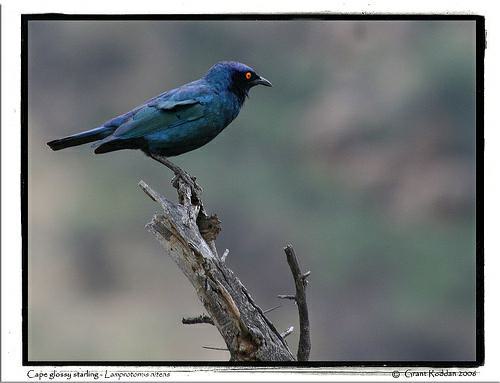
A photo of a cape glossy starling